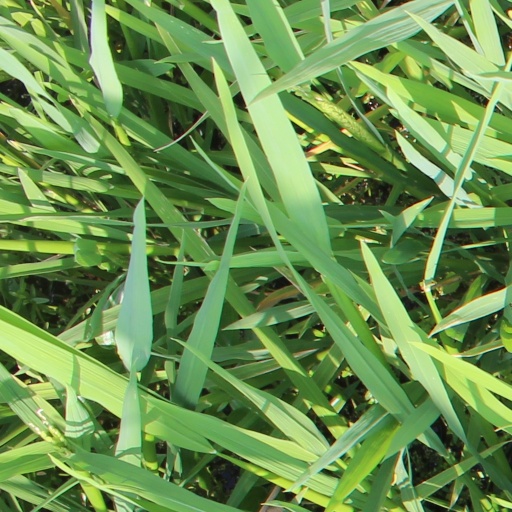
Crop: rice